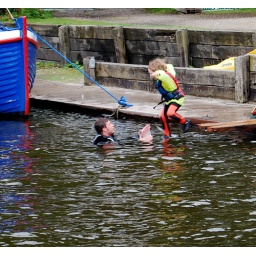
just splashing about in the water... my water boy walking the plank